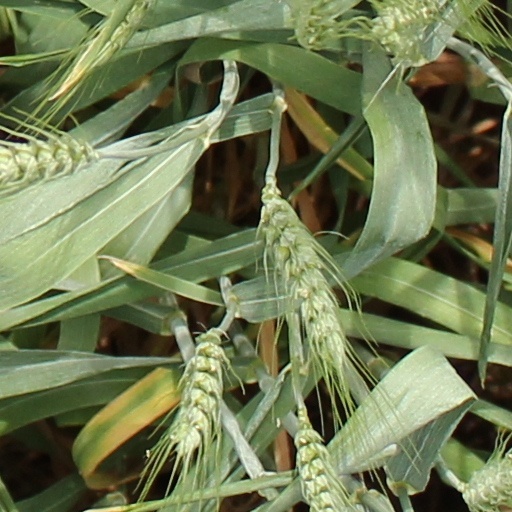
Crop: wheat